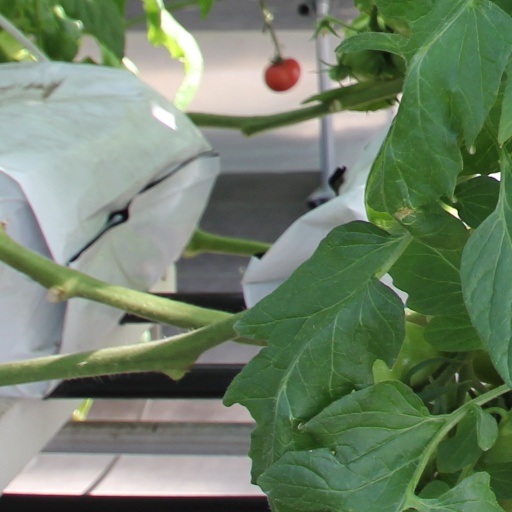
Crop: tomato